Pomerania in the early modern period

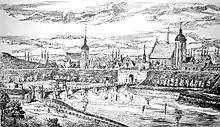
Gdańsk in the 1770s

In 1772 First Partition of Poland most of Royal Prussia was annexed by the Kingdom of Prussia, which created out of its conquered territories the province of West Prussia following year, with the exception of Warmia, which became part of the Province of East Prussia. The Polish administrative and legal code was replaced by the Prussian system, and education improved; 750 schools were built from 1772 to 1775. He also advised his successors to learn Polish, a policy followed by the Hohenzollern dynasty until Frederick III decided not to let William II learn the language.